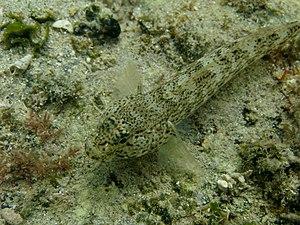
Le Gobie moucheté est une espèce de poissons de la grande famille des Gobiidae et du genre Gobius.
Voici une liste des espèces de poissons rencontrés dans la mer Méditerranée.